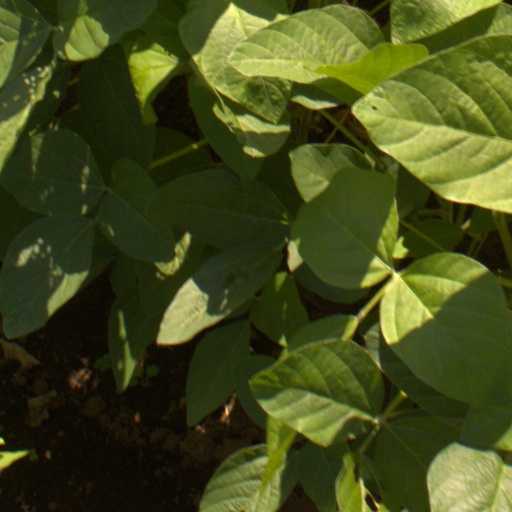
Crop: soybean